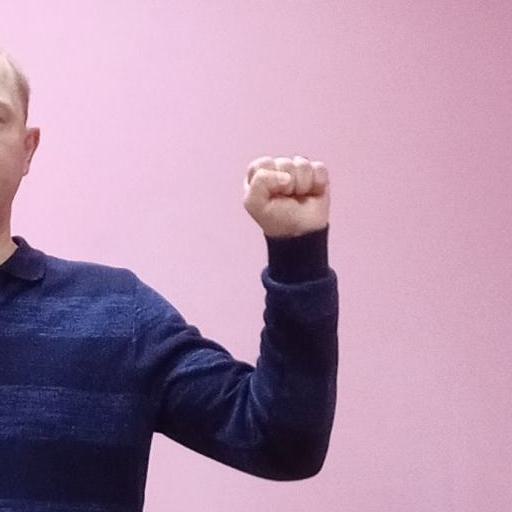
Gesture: fist